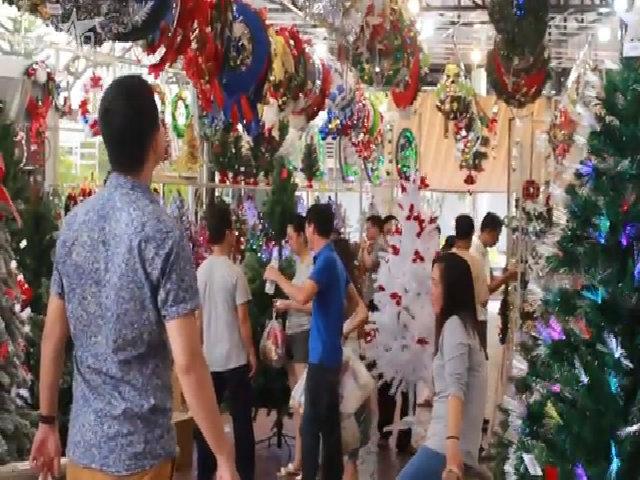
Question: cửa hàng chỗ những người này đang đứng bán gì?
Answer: bán các mặt hàng trang trí giáng sinh